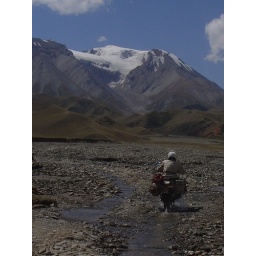
Kyrgistan - road to Baetov - bike in river